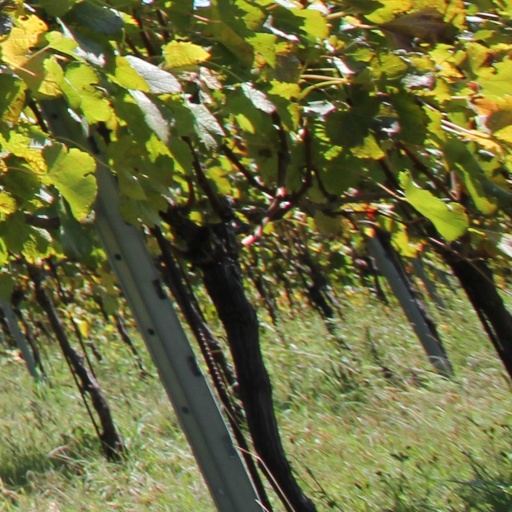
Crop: grape